Swan Transit

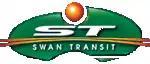
Old logo of Swan Transit

Swan Transit is an Australian bus company operating Transperth bus services under contract to the Public Transport Authority. It is a subsidiary of Transit Systems.